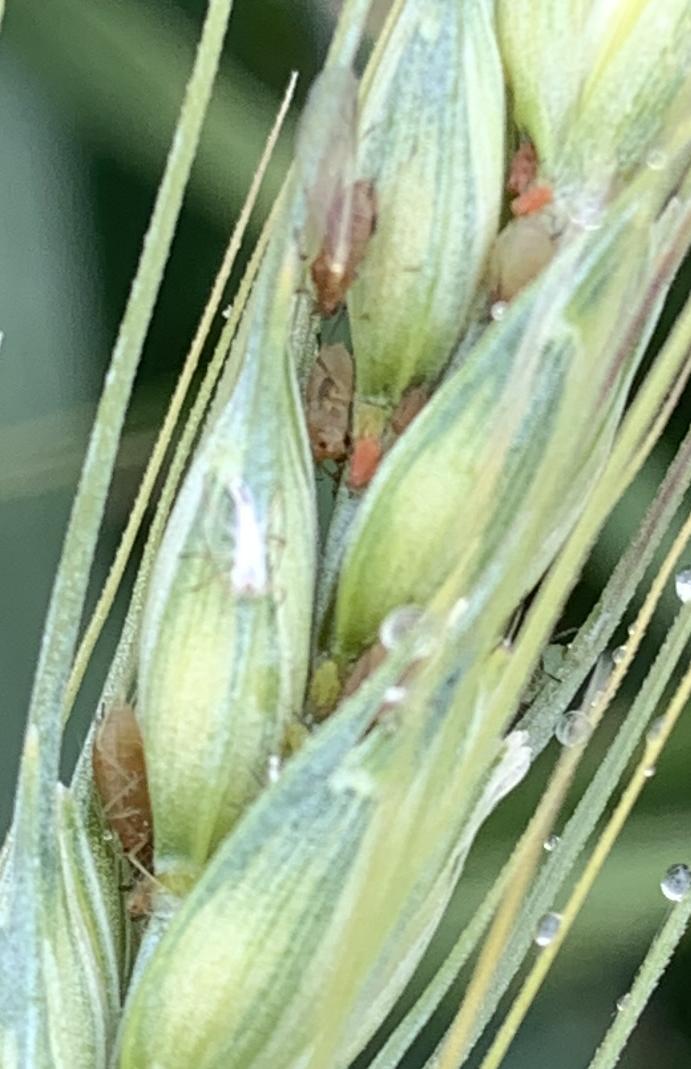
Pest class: english_grain_aphid